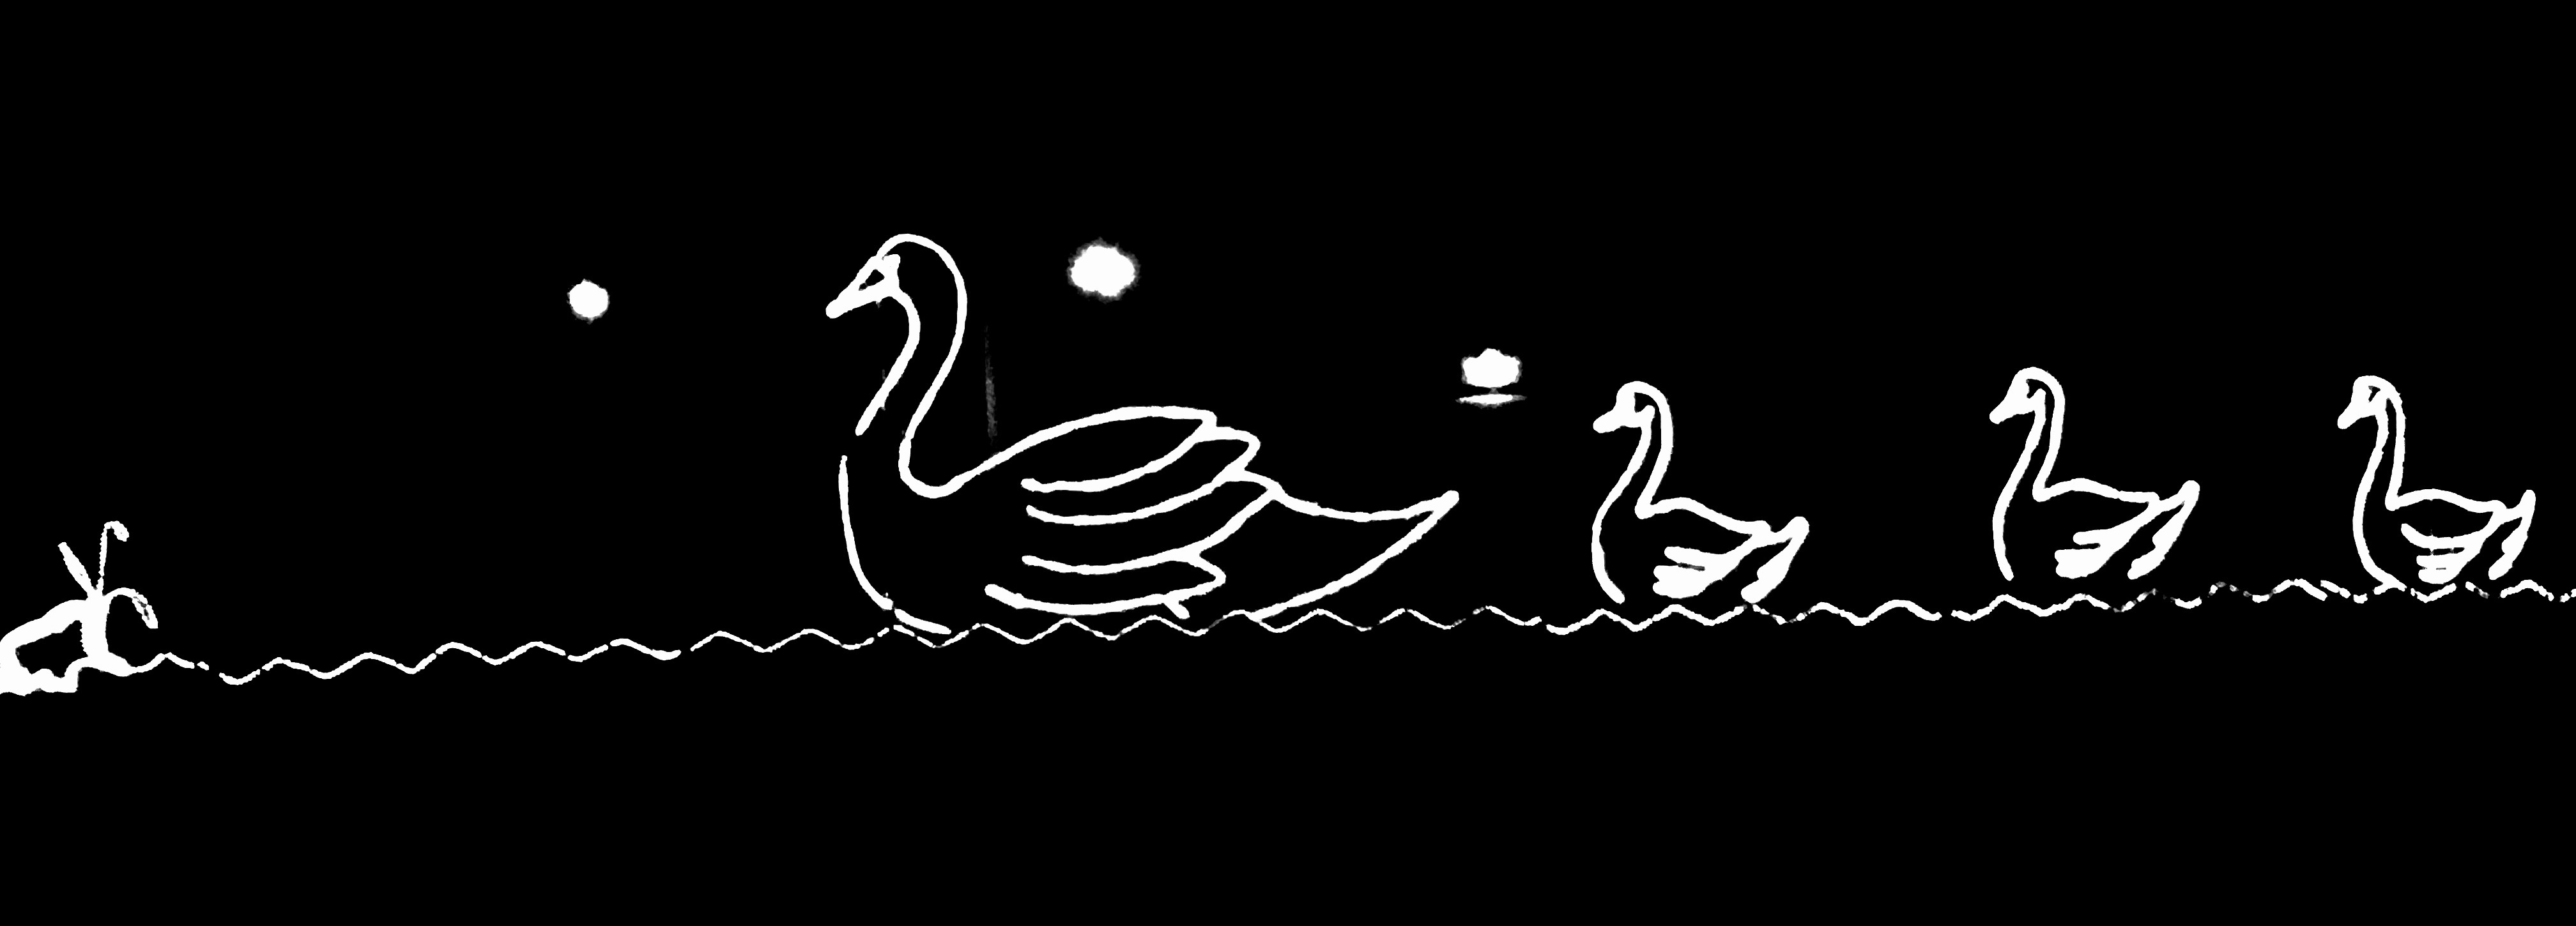
black and white, brand, font, logo, text, calligraphy, monochrome photography